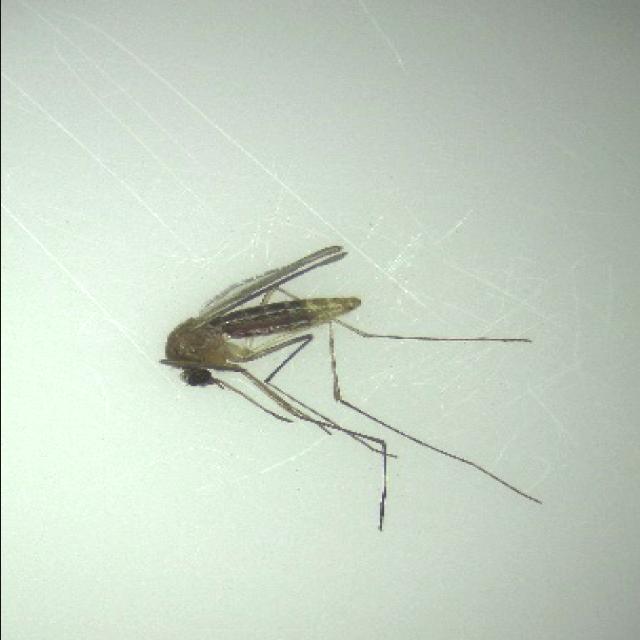
Species: culex_pipiens